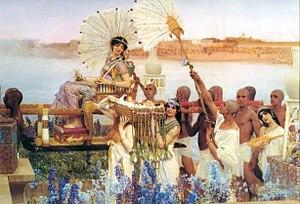
Le flabellum, ripidion ou hexaptérygon est un grand éventail de cérémonie monté sur hampe.
Voici une liste de noms attribués par les traditions juive, chrétienne et musulmane à des personnages bibliques non nommés dans la Bible.